Belmont Park station

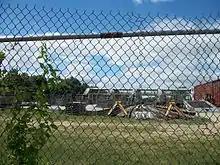
The station, as seen from the Cross Island Parkway – Hempstead Turnpike Interchange in June of 2010. Note the BNSF boxcar on the easternmost track in the terminal.

When Belmont Park opened on May 4, 1905, about 19,000 passengers—nearly half of all racetrack attendees—took the railroad to the racetrack on opening day. The first electric trains to Belmont Park ran on October 2, 1905, the opening day of the fall meet. The original station was located south of Hempstead Turnpike; the present terminal north of Hempstead Turnpike was opened in 1957.